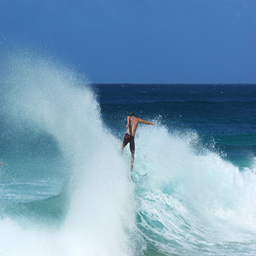
A large wave with a man on a surfboard
A man riding a surfboard on a wave in the ocean.
man on a surf board on large wave in ocean
a person riding a surf board on a wave
A man is standing in the midst of a large wave.